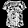
Label: T - shirt / top